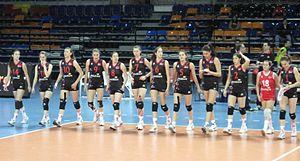
Le 9ᵉ championnat d'Europe de volley-ball féminin des moins de 18 ans s'est déroulé du 30 avril au 8 mai 2011 à Ankara.